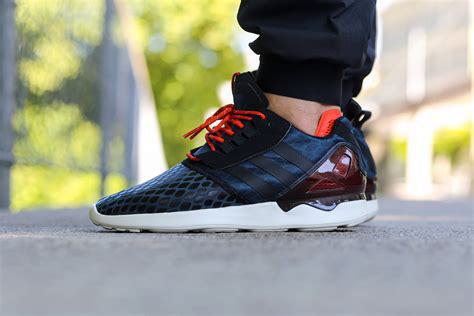
Brand: Adidas
Model: ZX 8000